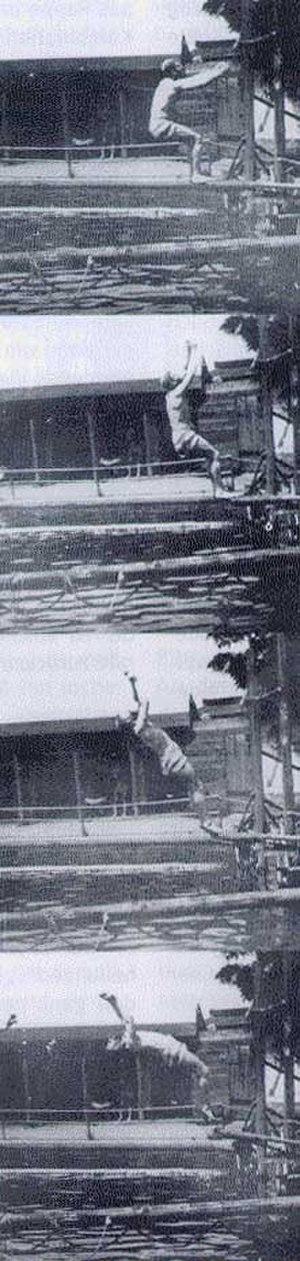
Ernst Kohlrausch est un professeur d'éducation physique et de sciences et un pionnier de la cinématographie allemand. Pour analyser le mouvement humain, il mit au point un chronophotographe, appareil permettant d'obtenir des séries de photos d'objets animés. Il fut probablement le premier à présenter des images animées au public allemand en 1893. Son fils Wolfgang Kohlrausch fut un important médecin du sport.